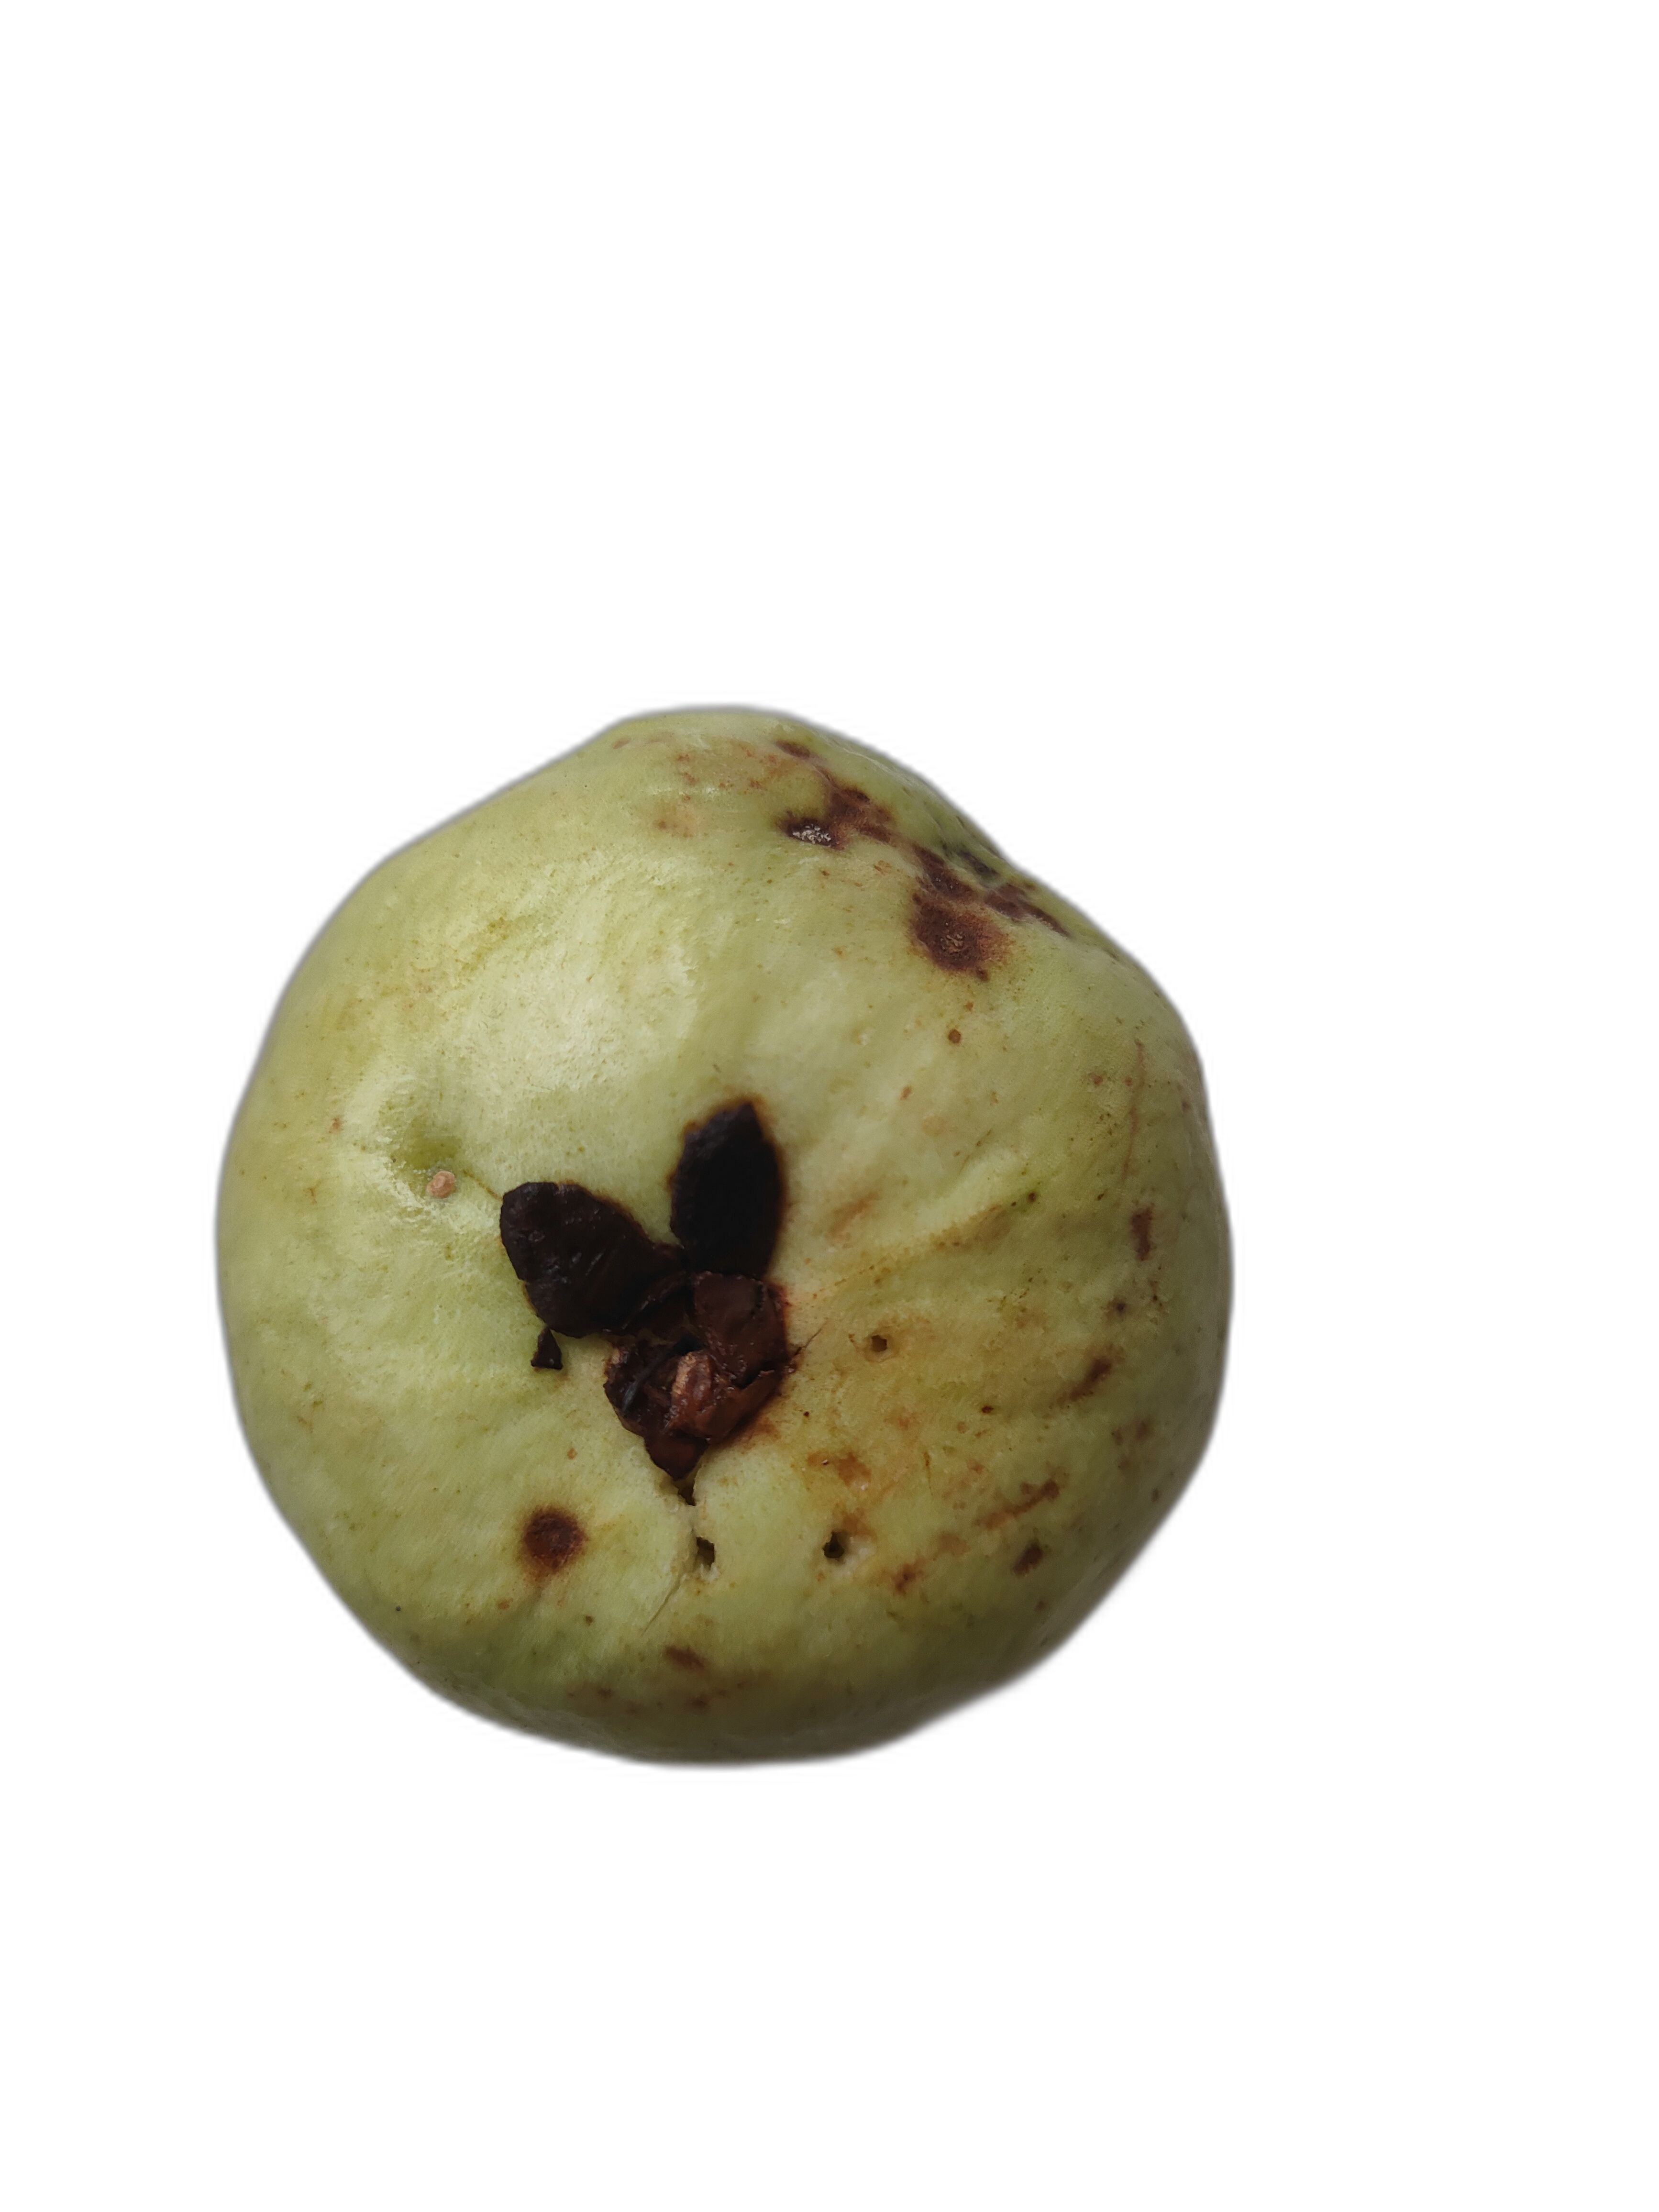
Plant part: fruit
Disease: Styler end root